Bentley Heath

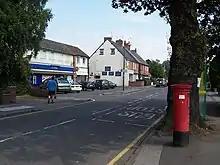
Bentley Heath

Bentley Heath is a village in the West Midlands Borough of Solihull, England, approximately 3 miles southeast of Solihull town centre. The population taken at the 2011 census can be found under the Local Authority.